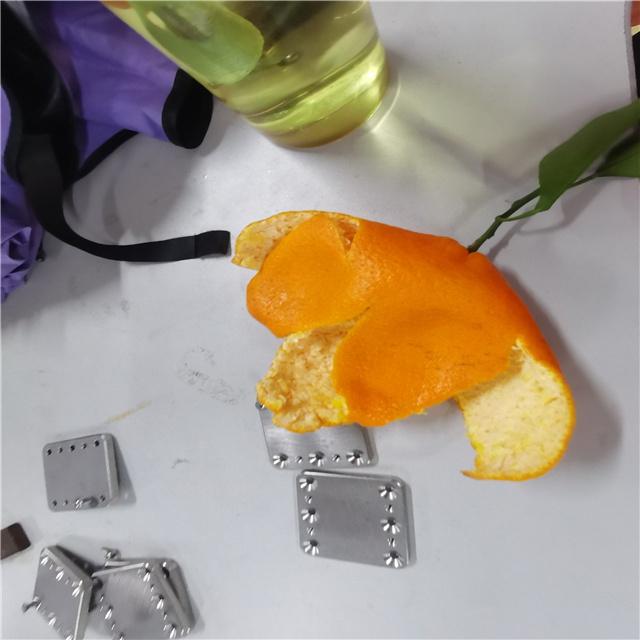
Label: peels